Question: Please indicate a possible affordance area of frisbee that can be used for throwing
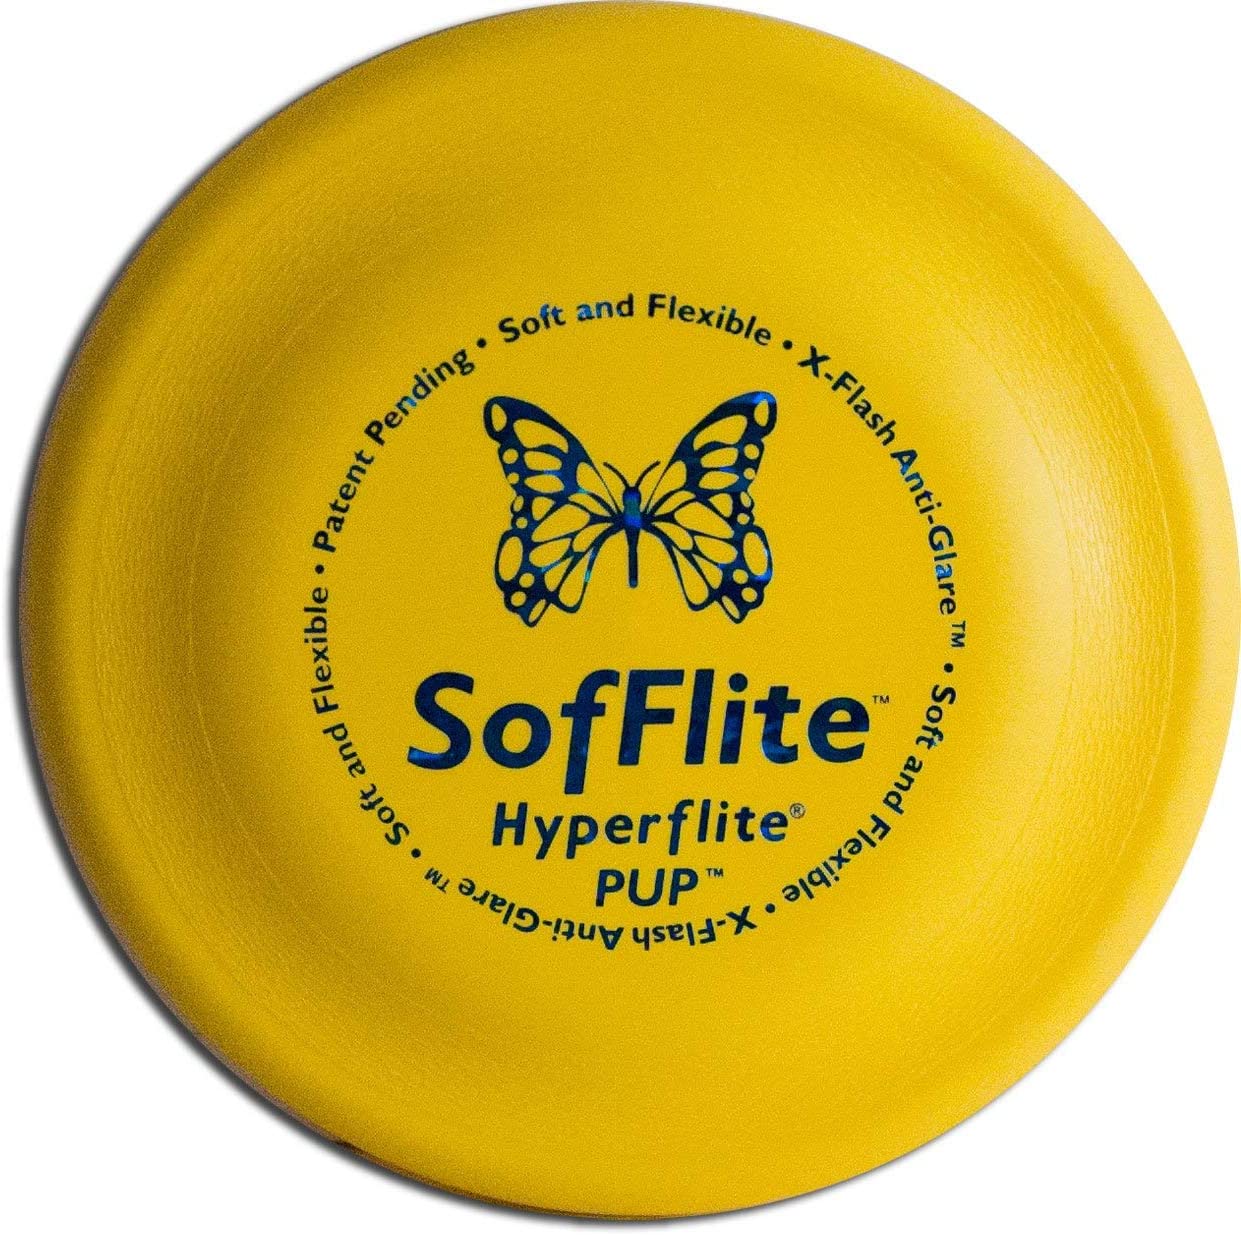
Answer: [37.345, 24.328, 1202.224, 1196.362]